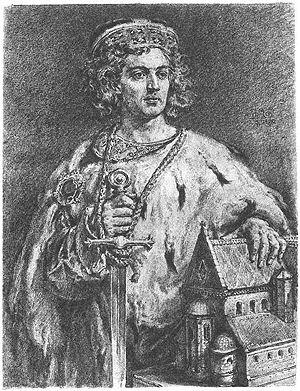
Cette page dresse une liste de personnalités mortes au cours de l'année 1173 :